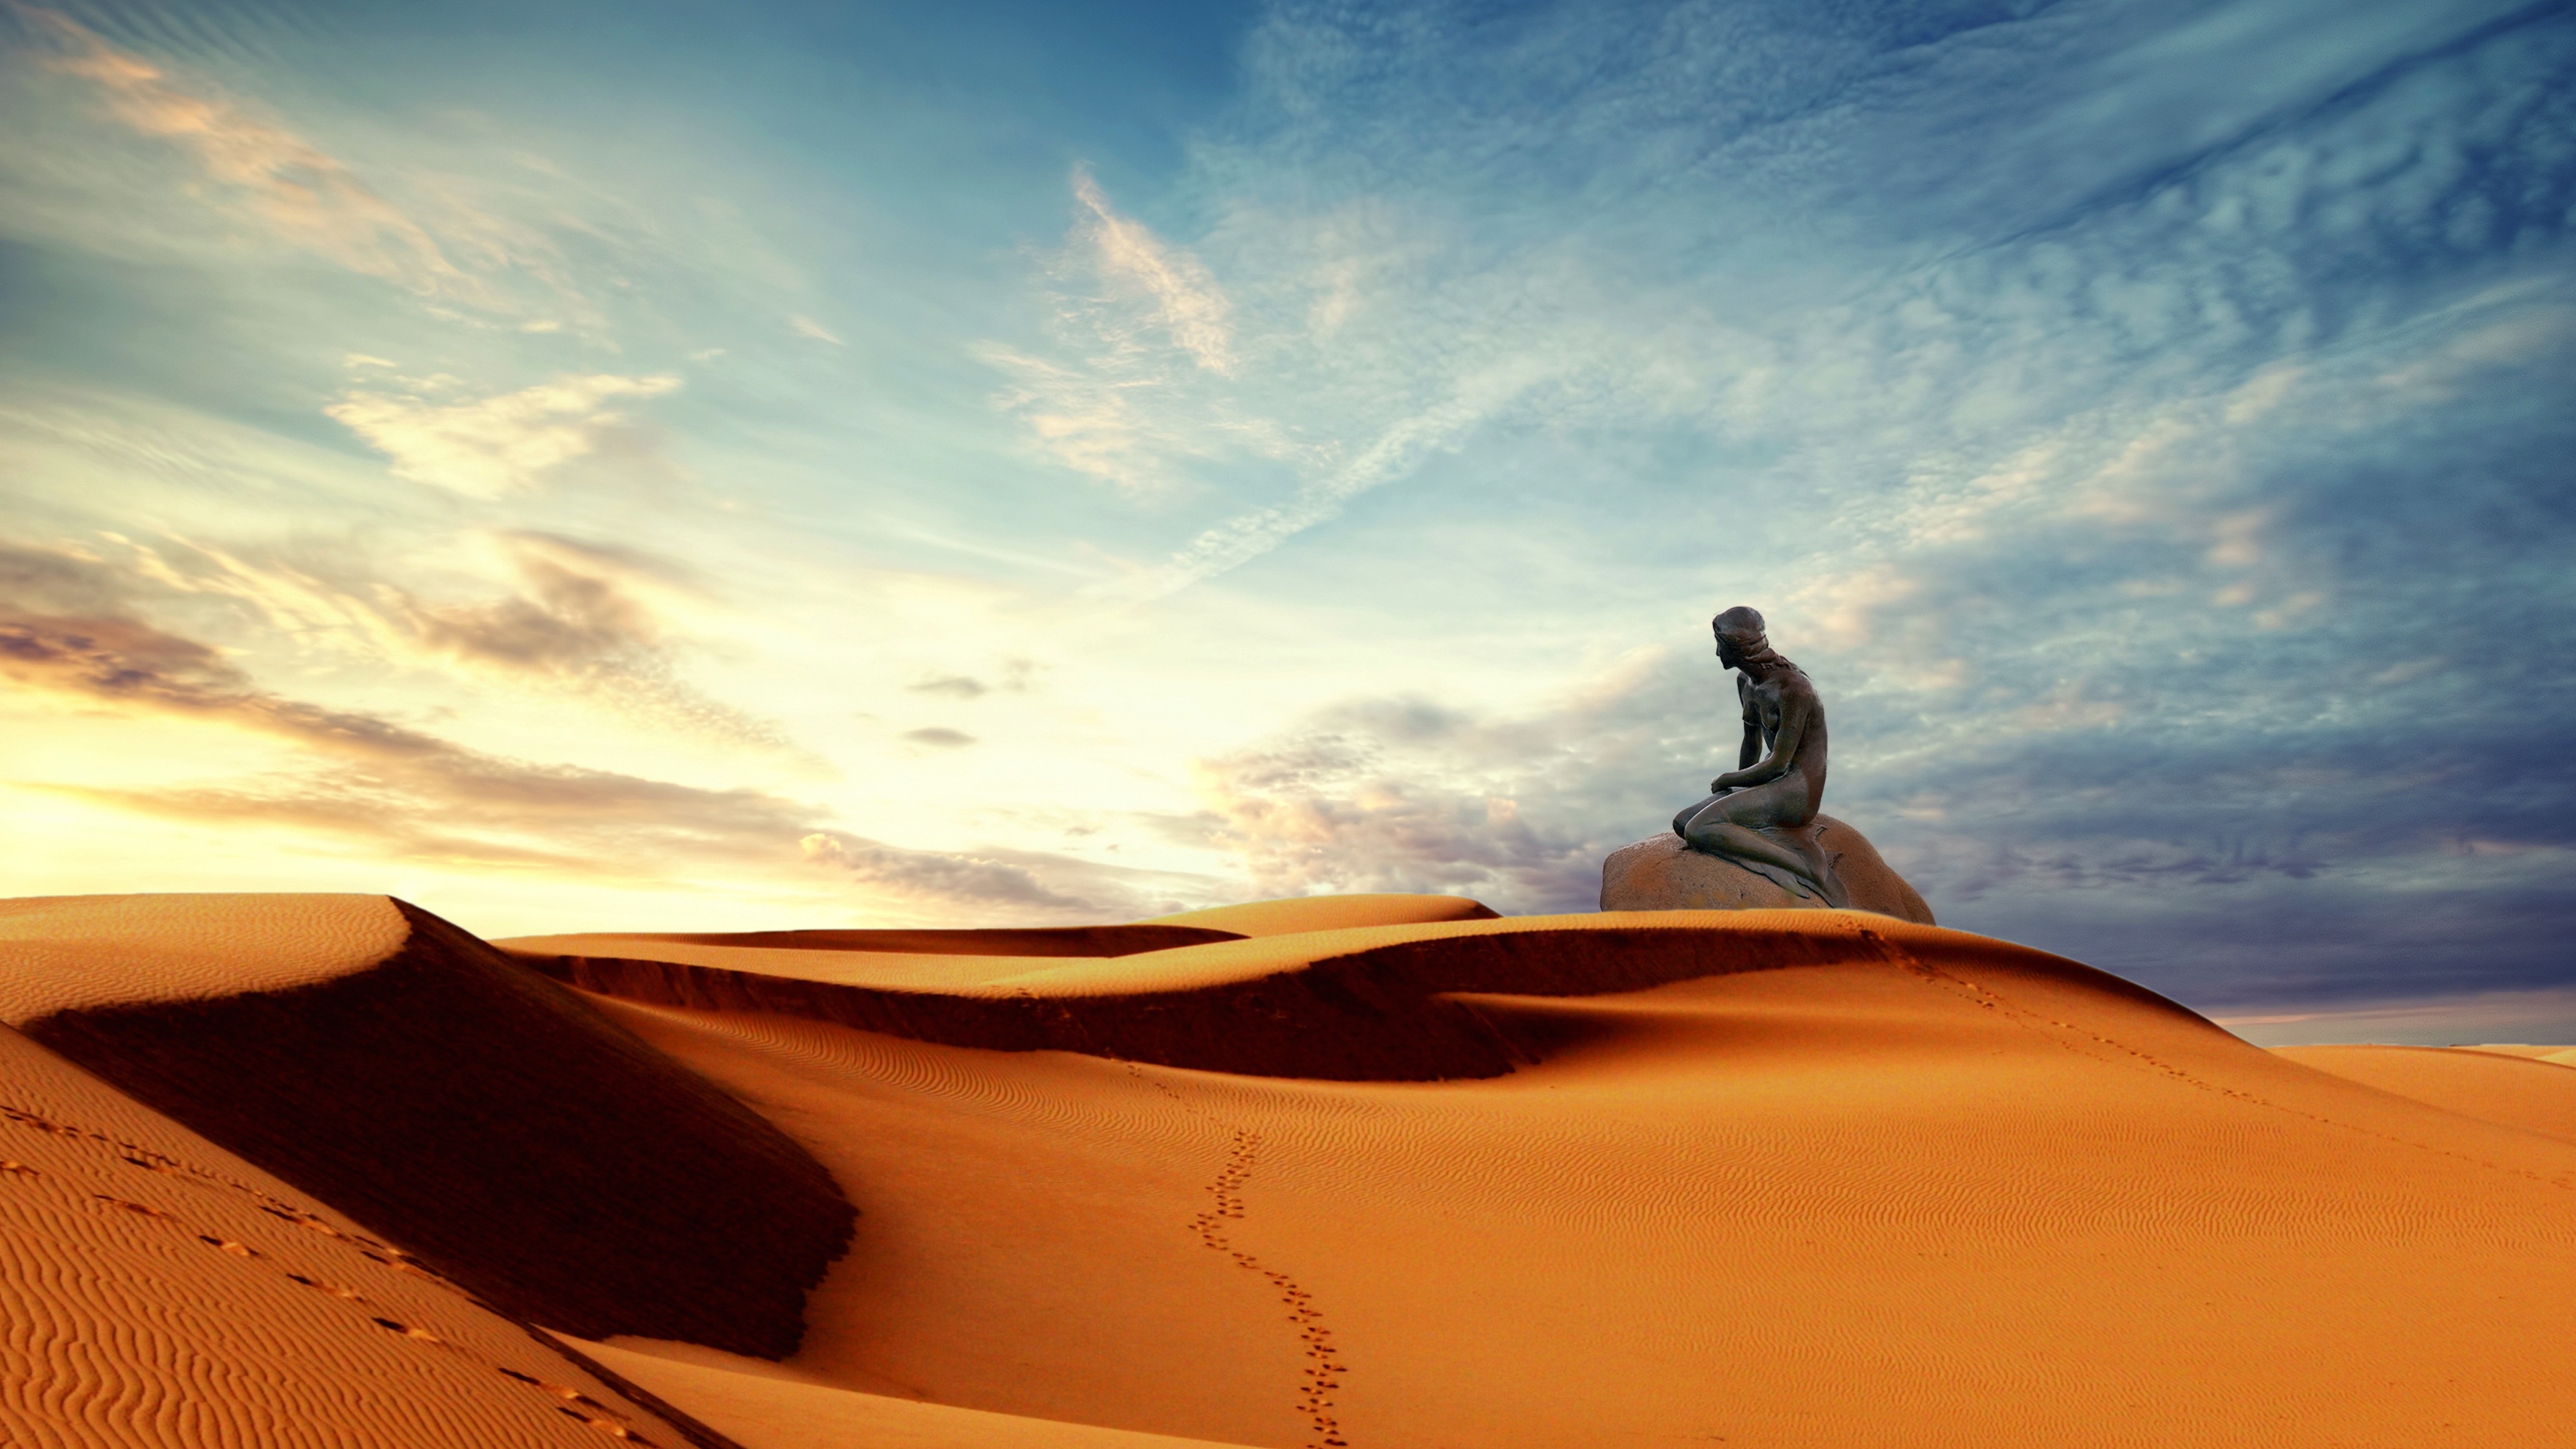
landscape, sand, horizon, sky, sunset, desert, dune, dusk, twilight, nostalgia, colors, assembly, surreal, habitat, afternoon, sahara, soledad, landform, erg, little mermaid, natural environment, geographical feature, aeolian landform